8 cm Granatwerfer 34

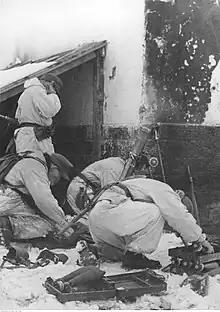
A four-man crew of Waffen-SS soldiers firing on Yugoslavian partisans, December 1943.

The weapon was of conventional design and broke down into three loads (smooth bore barrel, bipod, baseplate) for transport. Attached to the bipod were a traversing handwheel and a cross-leveling handwheel below the elevating mechanism. A panoramic sight was mounted on the traversing mechanism yoke for fine adjustments. A line on the tube could be used for rough laying.